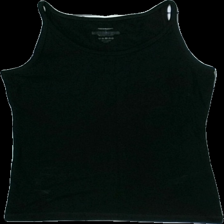
View: front
Type: Tank top
Category: Ladies
Brand: Newbody
Colors: Black
Material: 100% cotton
Cut: Regular
Size: M
Season: All
Stains: Major
Damage: fläckar
Damage location: bottom left
Damage 2: fläckar
Damage 2 location: bottom right
Damage 3 location: top center
Price range: <50
Recommended usage: Export
Description: svart linne med fläckar